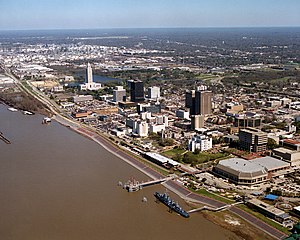
Baton Rouge
Baton Rouge er hovedstad i den amerikanske delstat Louisiana. I 2007 havde byen 227,017 indbyggere.